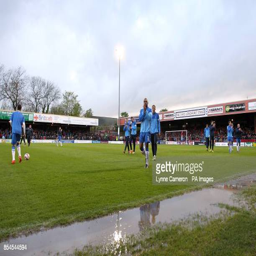
players wander around the pitch and applaud the fans after the game is called off